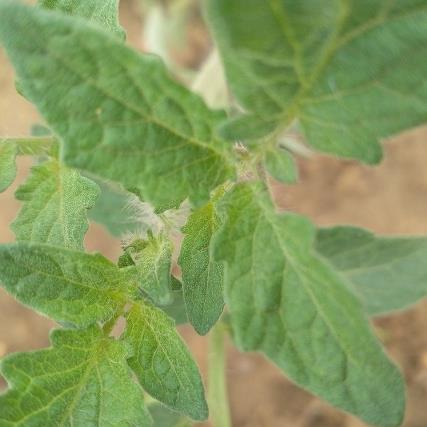
Crop: Tomato
Condition: healthy-leaf